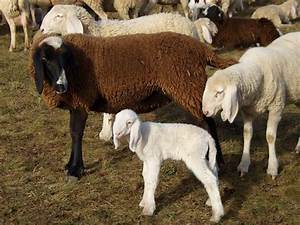
Label: sheep